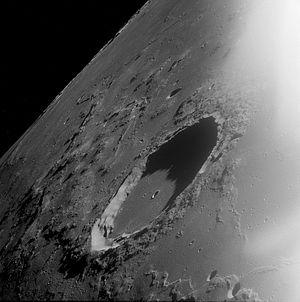
Un dôme lunaire est un type de volcan bouclier situé sur la Lune et qui s'apparente à ceux qui se trouvent sur la surface de la Terre et de Mars. Des centaines de dômes lunaires sont répertoriés. La majorité d'entre eux sont situés sur les mers lunaires ou sur leurs bords.
Marius est un cratère lunaire situé sur la face visible de la Lune. Il se trouve sur la Oceanus Procellarum. À l'ouest du cratère Marius, s'étend des dizaines de dômes lunaires sur une étendue de plus d'une centaine de kilomètres de diamètre. Plus loin vers le sud-ouest se trouve le cratère Reiner et l'insolite formation lunaire Reiner Gamma à l'albédo lumineux.